Cyclops Shōjo Saipu

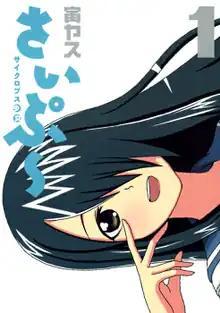
Cover of the first volume of "Cyclops Shōjo Saipu" manga featuring Fuuka Saitou

is a Japanese "yonkoma" manga series written and illustrated by Yasu Tora. It first appeared in Shueisha's "Weekly Young Jump" as various one-shot chapters from November 2010 to March 2011 and was then regularly serialized in the magazine from July 2011 to September 2014. Shueisha compiles them into four "tankōbon" volumes. It was adapted into an original net animation (ONA) in 2013. The manga focuses on the adventures of a middle school girl named Fuuka Saitou known for her height and hair that covered her left eye, earning her the nickname "Saipu" (based on cyclopes).